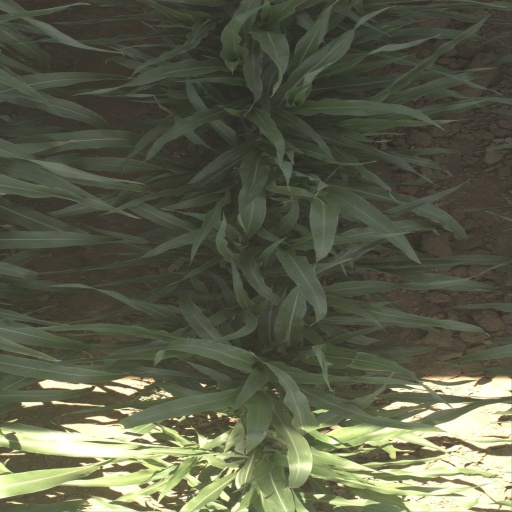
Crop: sorghum